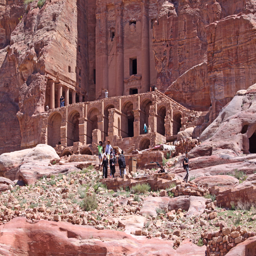
one of the many buildings